Solar power in India

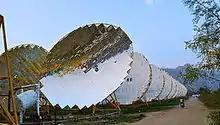
A solar heating plant in Rajasthan

Generating hot water or air or steam using concentrated solar reflectors, is increasing rapidly. Presently concentrated solar thermal installation base for heating applications is about 20 MW in India and expected to grow rapidly.